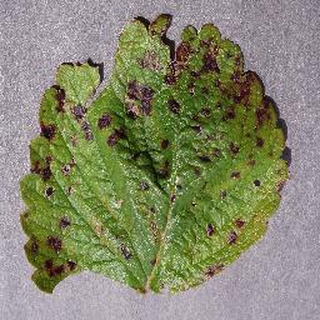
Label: strawberry_leaf_scorch